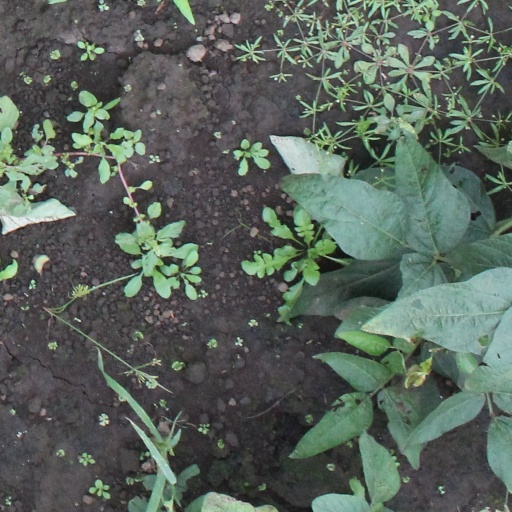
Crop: soybean